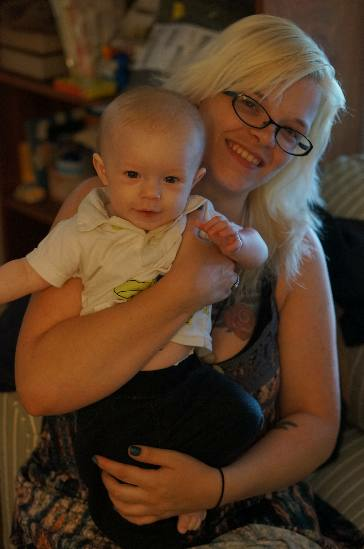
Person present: Yes